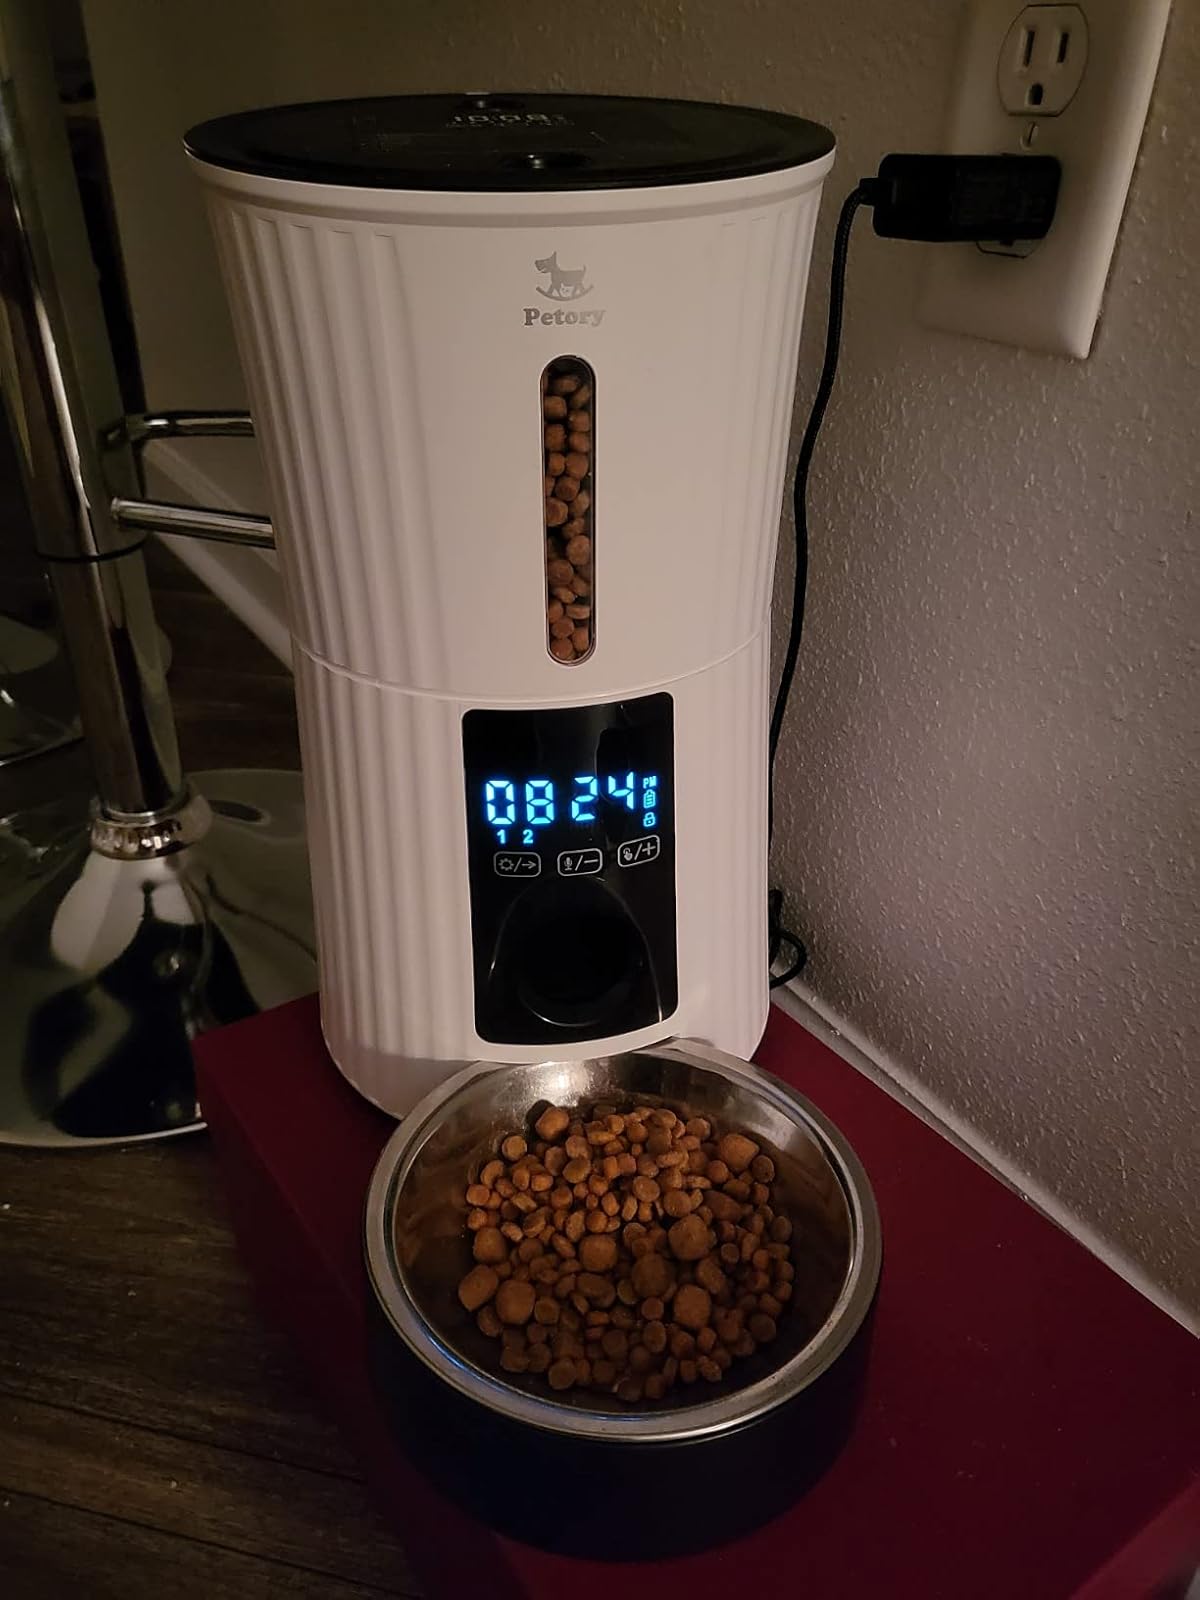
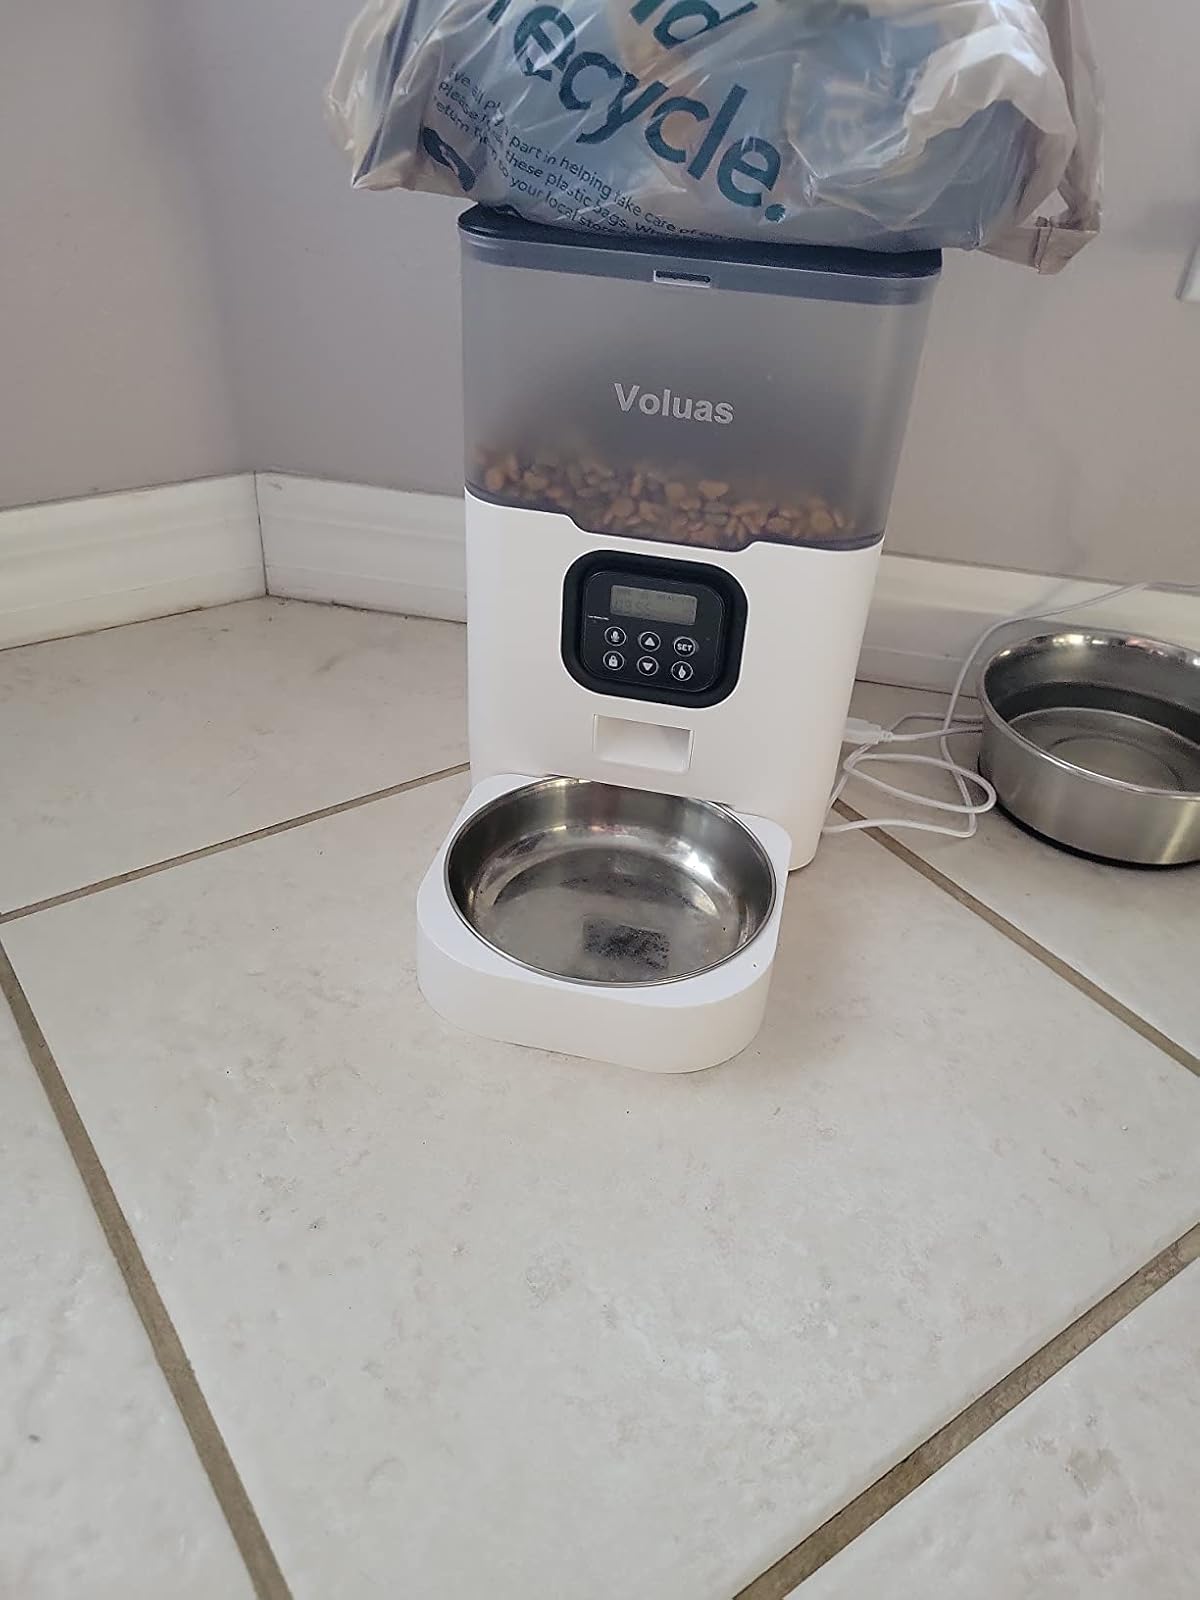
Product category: items_feeder
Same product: no